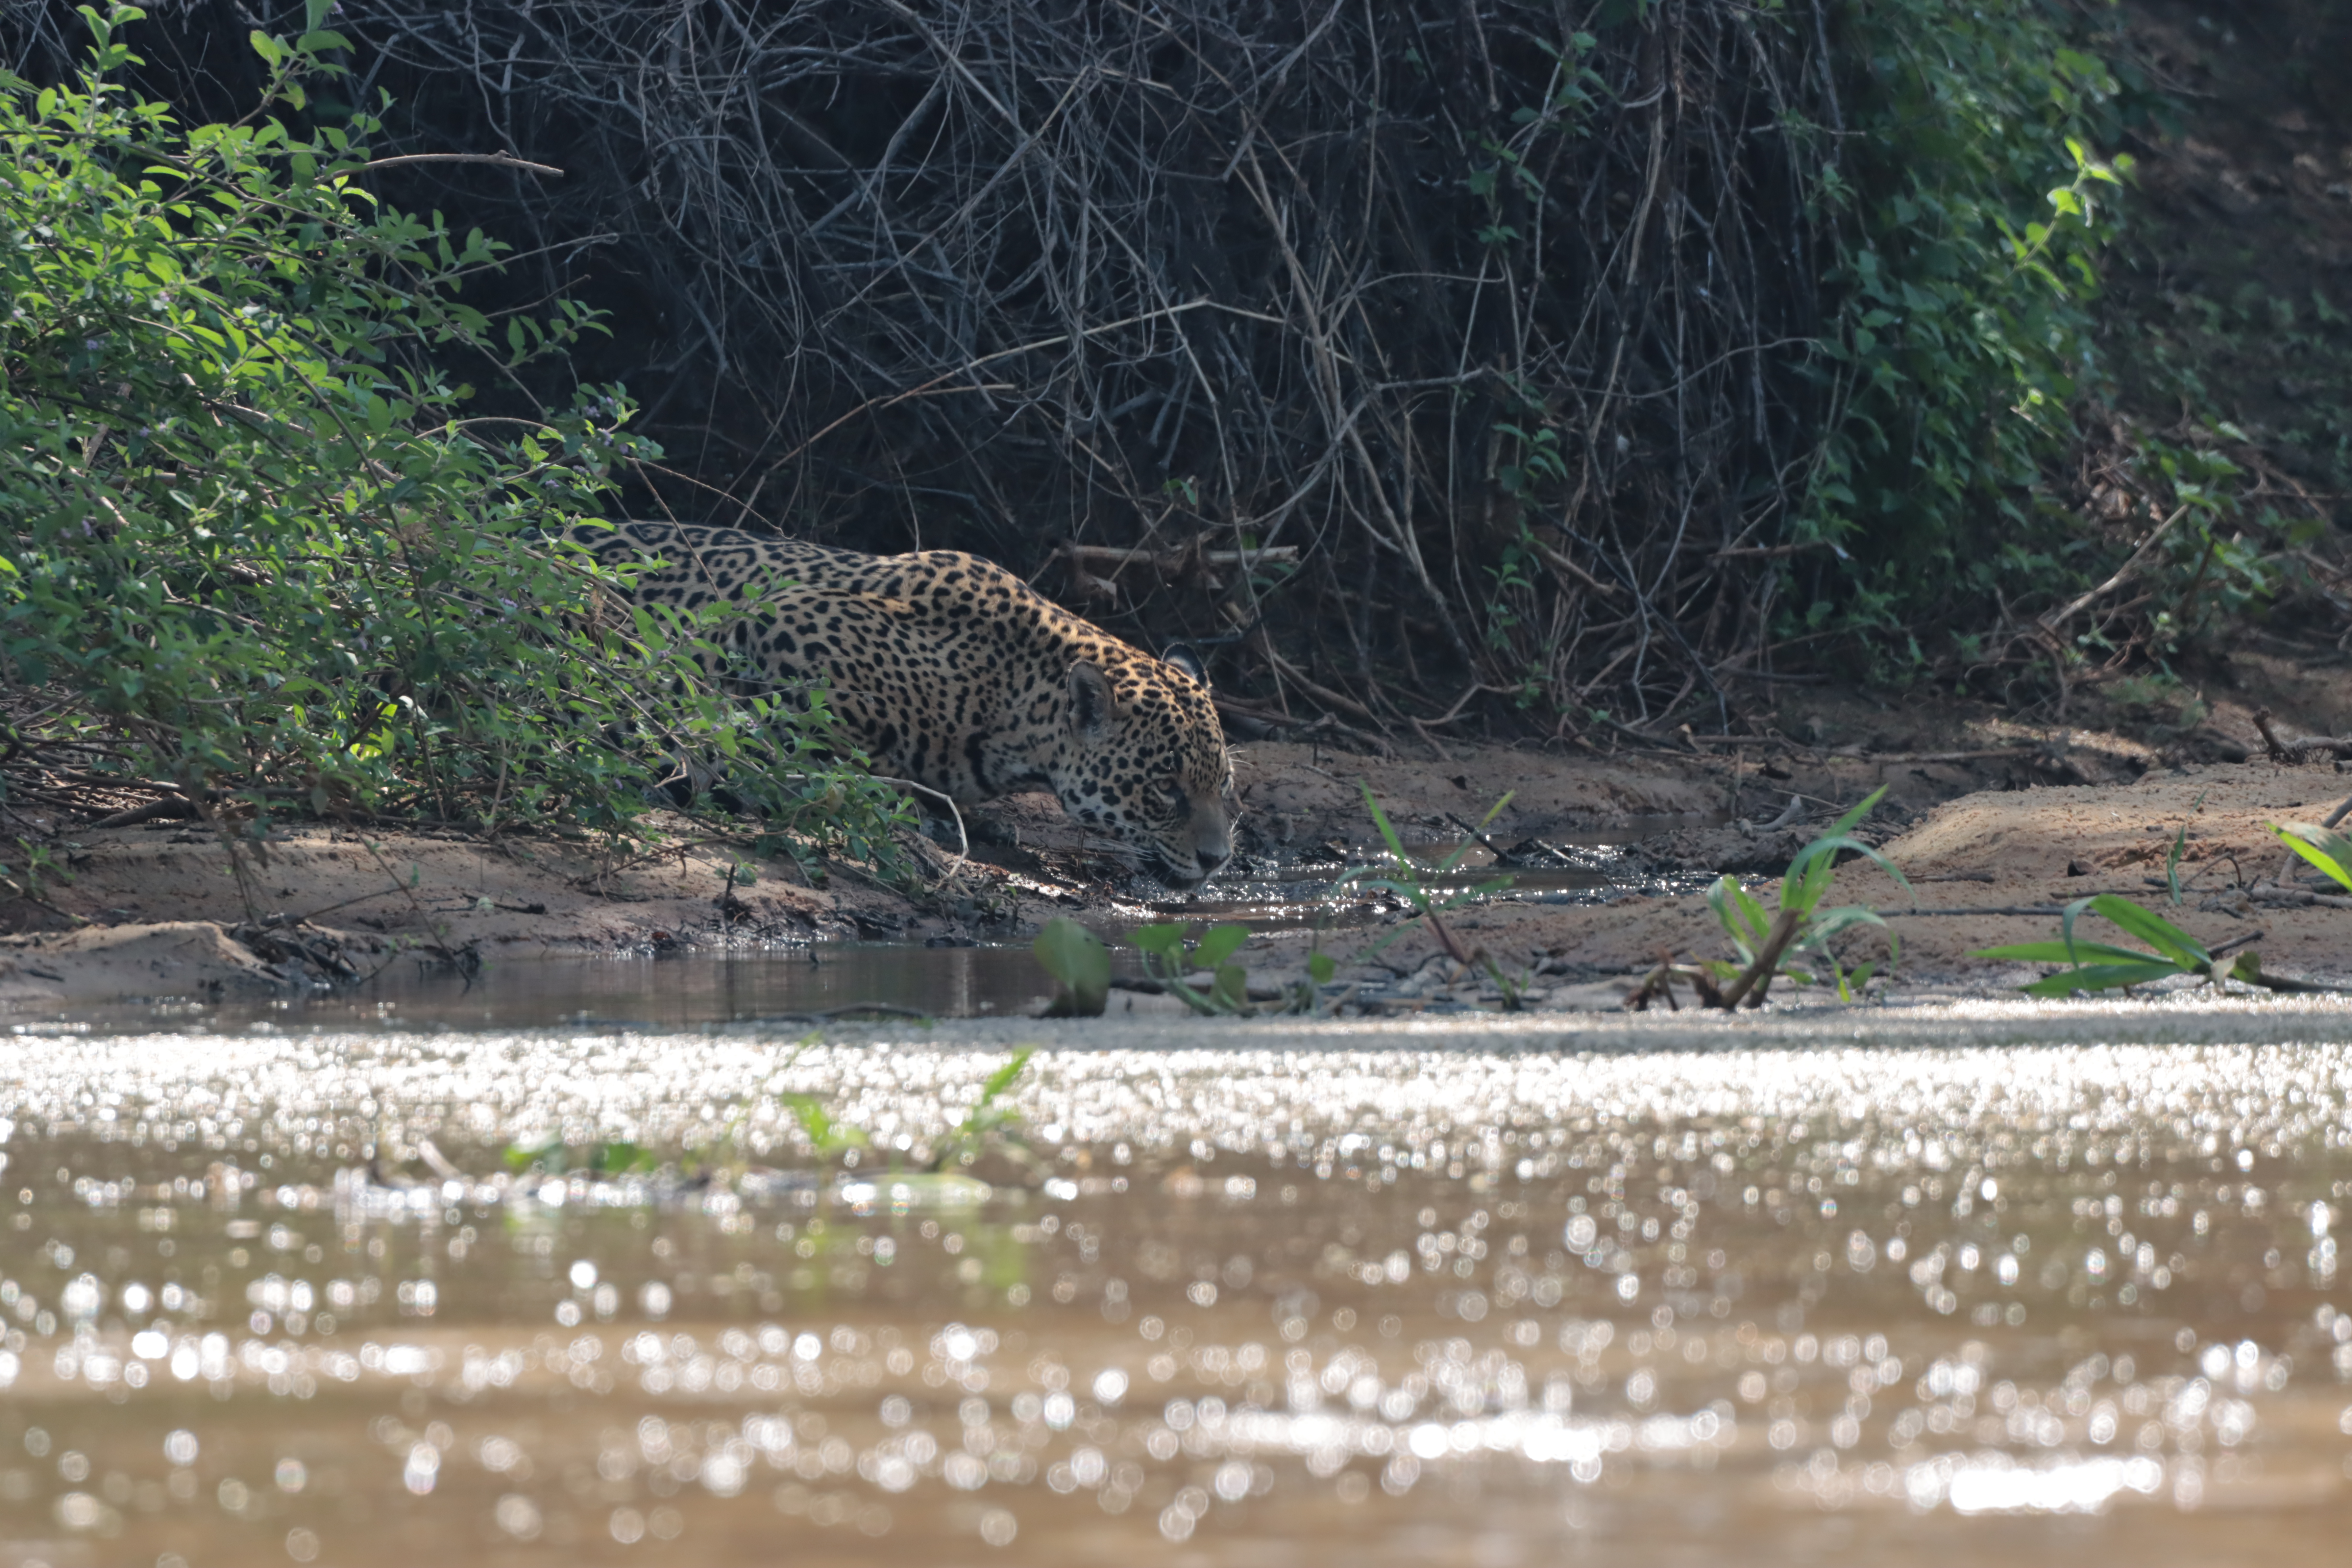
Jaguar: Saseka